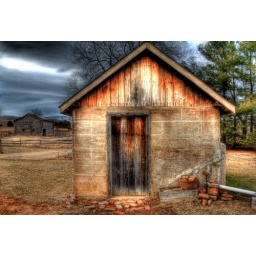
house mountain in HDR